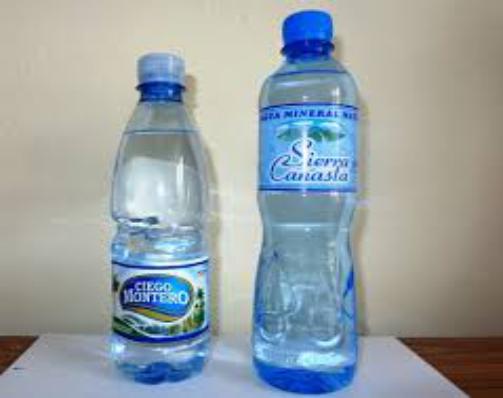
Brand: Ciego Montero
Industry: Food